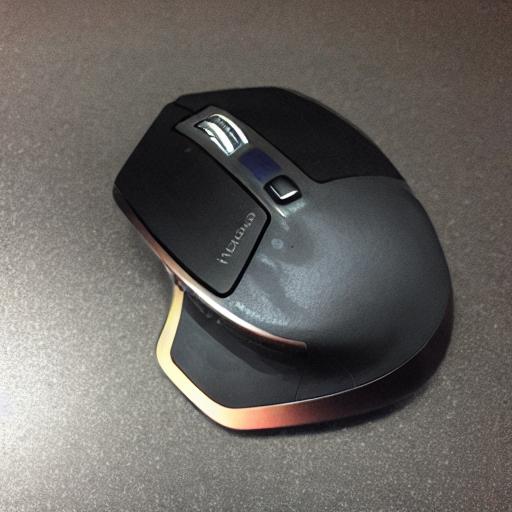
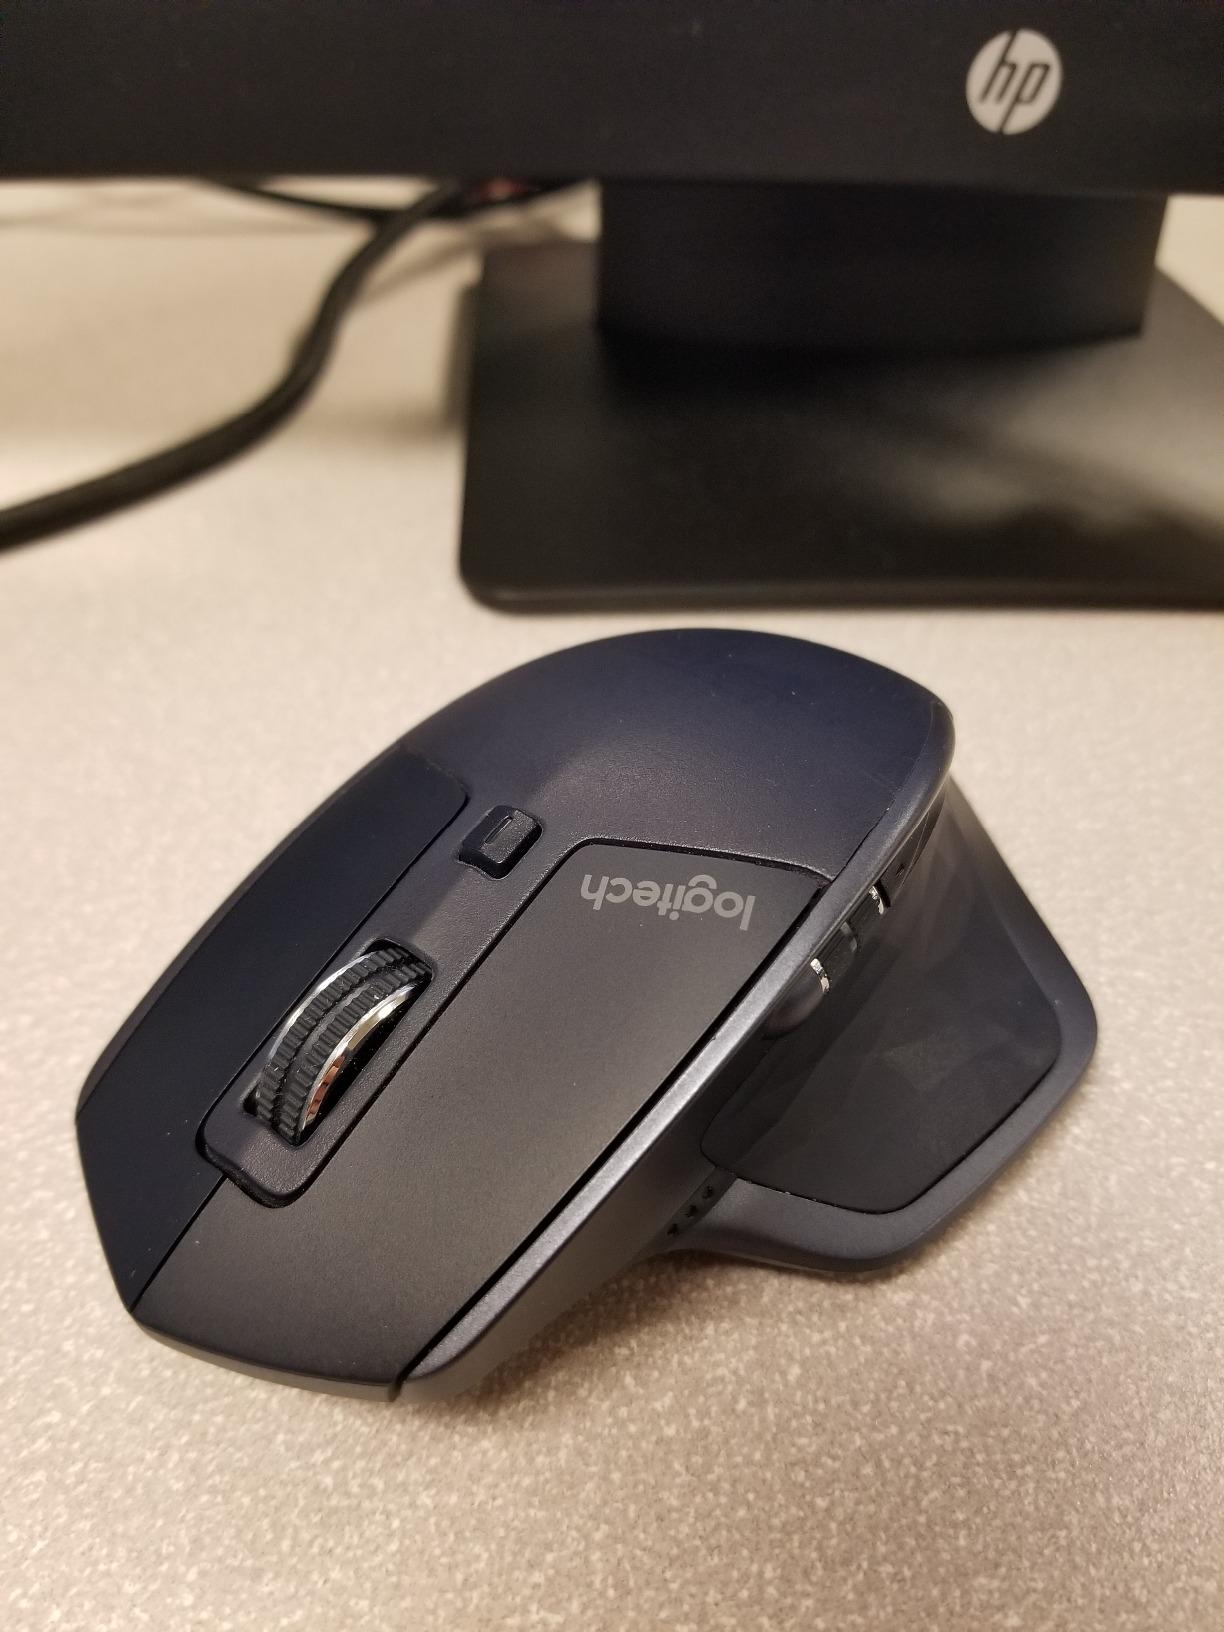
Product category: mouse
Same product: no